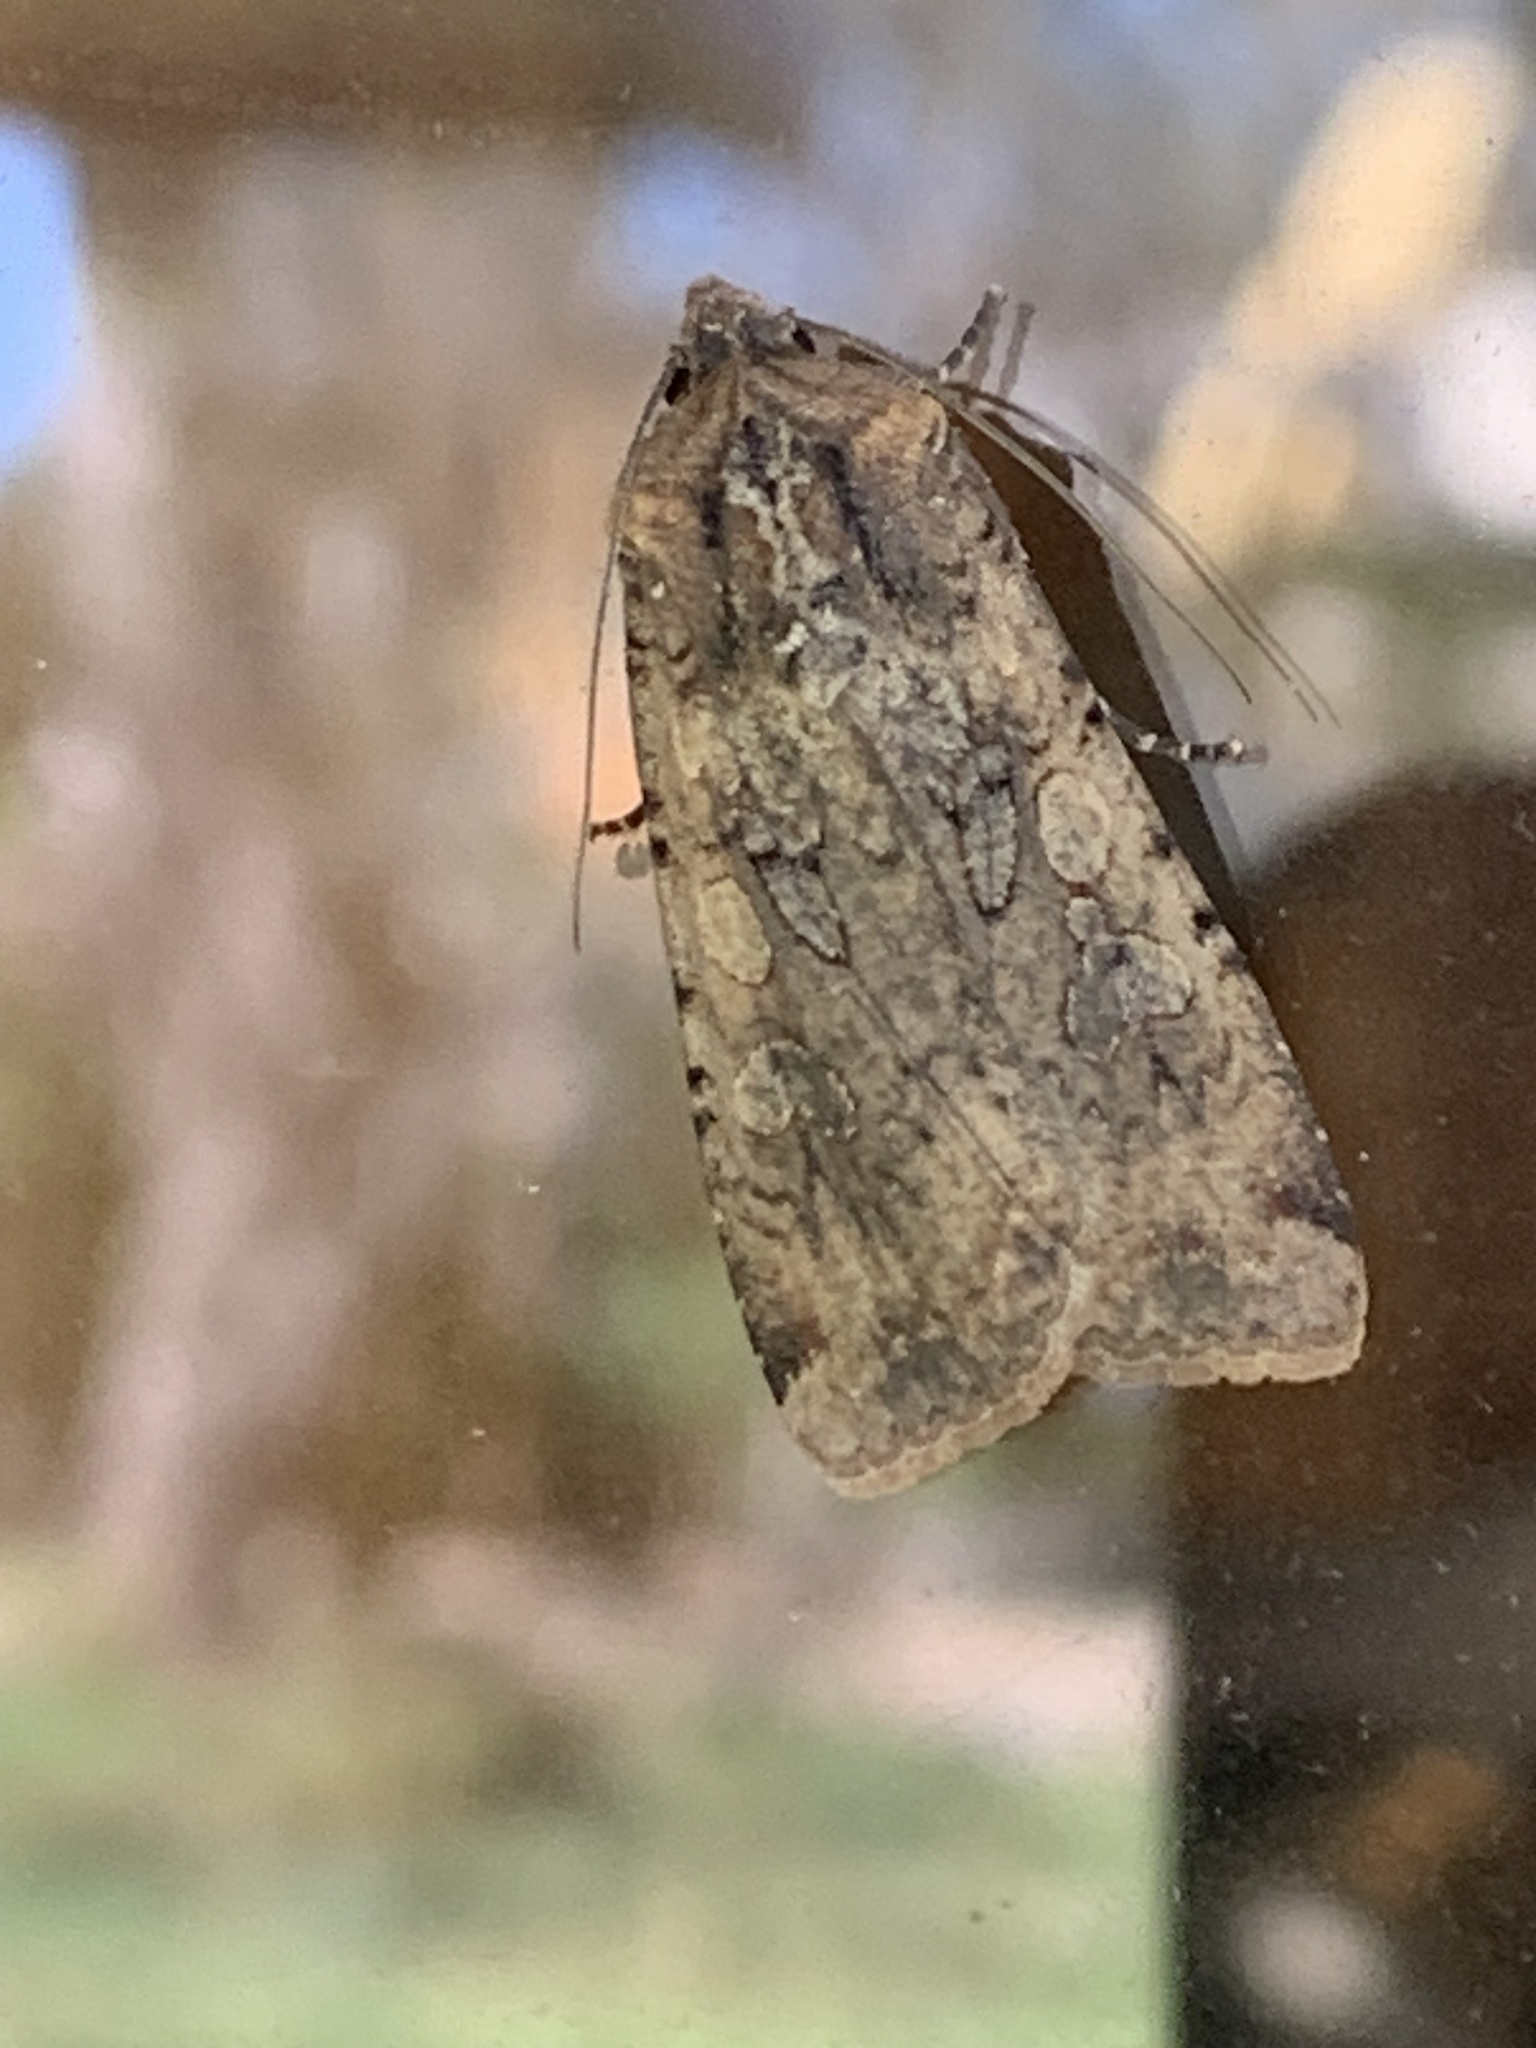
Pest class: cutworms